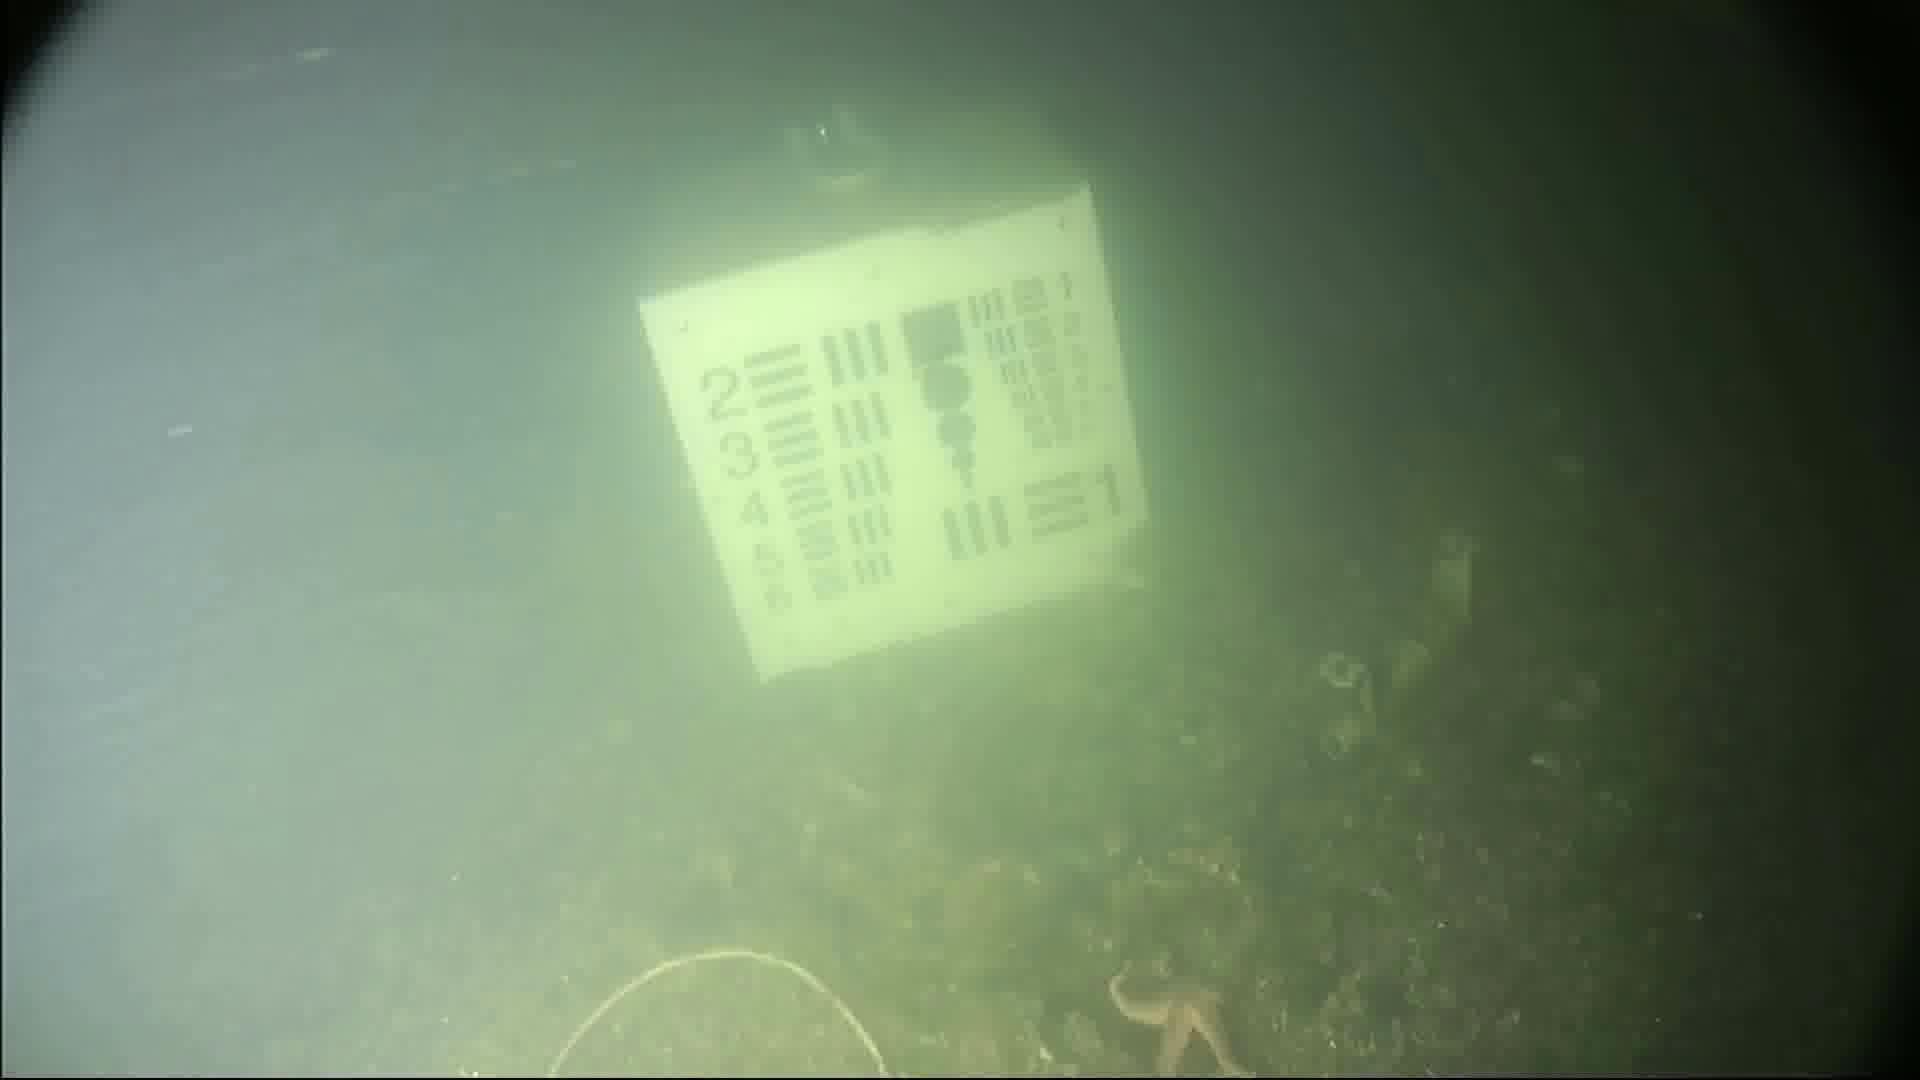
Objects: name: starfish